Hypoalbuminemia

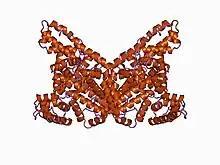
Structure of albumin

Hypoalbuminemia (or hypoalbuminaemia) is a medical sign in which the level of albumin in the blood is low. This can be due to decreased production in the liver, increased loss in the gastrointestinal tract or kidneys, increased use in the body, or abnormal distribution between body compartments. Patients often present with hypoalbuminemia as a result of another disease process such as malnutrition as a result of severe anorexia nervosa, sepsis, cirrhosis in the liver, nephrotic syndrome in the kidneys, or protein-losing enteropathy in the gastrointestinal tract. One of the roles of albumin is being the major driver of oncotic pressure (protein concentration within the blood) in the bloodstream and the body. Thus, hypoalbuminemia leads to abnormal distributions of fluids within the body and its compartments. As a result, associated symptoms include edema in the lower legs, ascites in the abdomen, and effusions around internal organs. Laboratory tests aimed at assessing liver function diagnose hypoalbuminemia. Once identified, it is a poor prognostic indicator for patients with a variety of different diseases. Yet, it is only treated in very specific indications in patients with cirrhosis and nephrotic syndrome. Treatment instead focuses on the underlying cause of the hypoalbuminemia. Albumin is an acute negative phase respondent and not a reliable indicator of nutrition status.